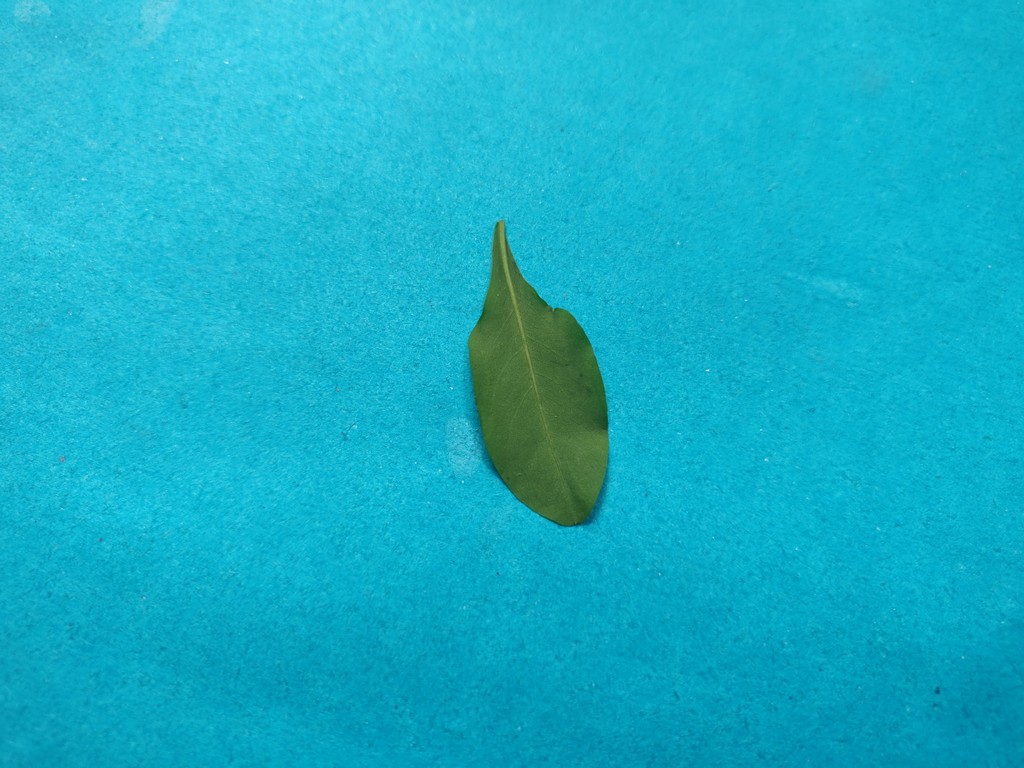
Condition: Healthy
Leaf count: single
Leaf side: back